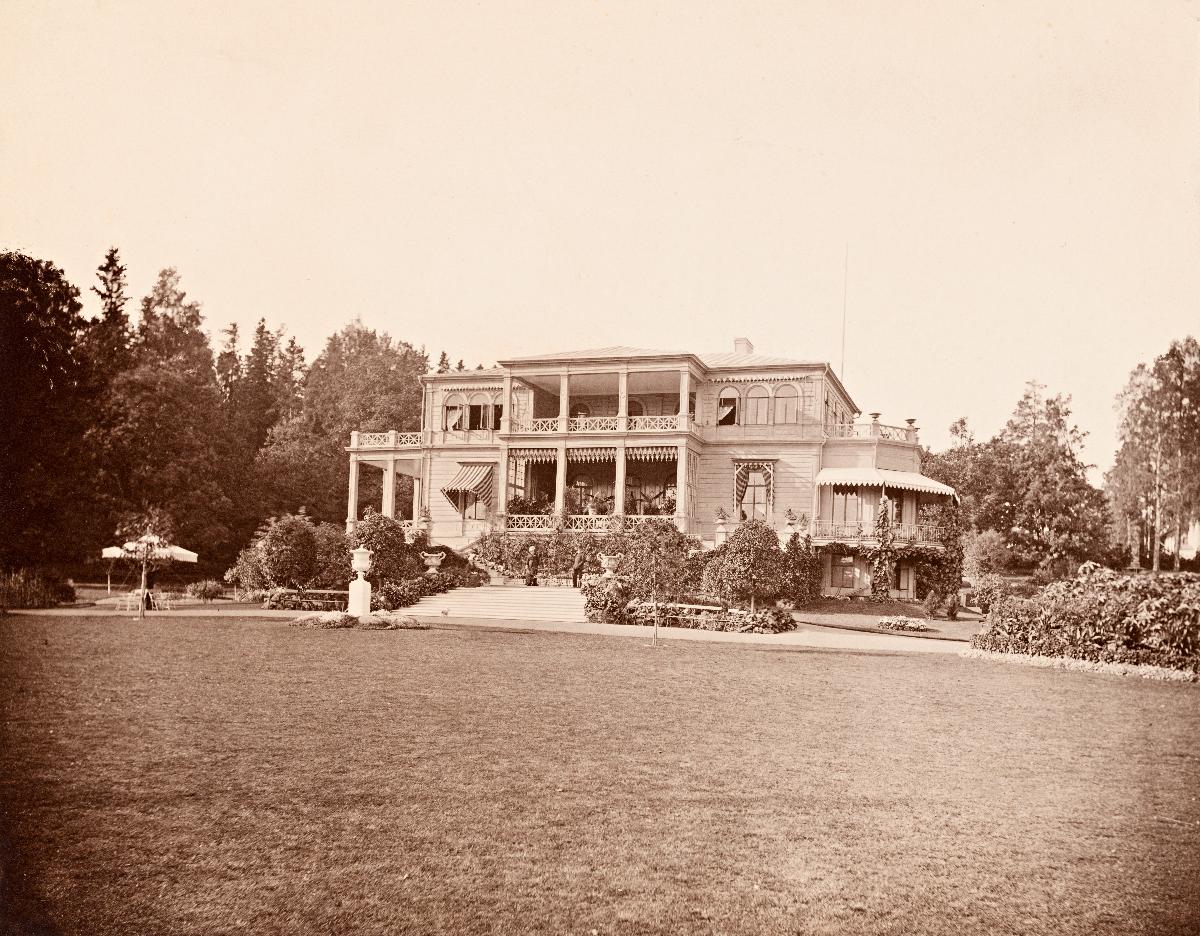
Träskändan kartanon päärakennus ja puutarhaa Espoon Järvenperässä.
sisällön kuvaus: Träskändan kartanon päärakennus ja puutarhaa Espoon Järvenperässä. Leveiden portaiden yläosassa näkyy kaksi naista ja mies, alhaalla pieni koira. Istutukset ovat runsaat ja rehevät, ja myös alakerran kuisti on täynnä viherkasveja. Senaattori Carl Johan Walleen (1781–1867) rakennutti erilaisia tyylielementtejä yhdistelevän huvilan 1820-luvulla. Vuosina 1840 - 1895 kartanon omisti Walleenin tytärpuoli Aurora Karamzin (1808 - 1902). Päärakennus tuhoutui tulipalossa vuonna 1888. mustavalkoinen
Kuvaaja: Hausen, Reinhold, valokuvaaja, Karamzin, Aurora, paikan omistaja
Ajankohta: kuvausaika 1880
Paikka: Suomi, Uusimaa, Espoo, Järvenperä
Aiheet: kartanot, asuinrakennukset, puurakennukset, kartanopuutarhat, nurmikot, istutukset (kasvit), portaat, kuistit, parvekkeet, ruukut, markiisit, köynnöskasvit, naiset, miehet, koira, puistonpenkit, päivänvarjot, manors, residential buildings, wooden buildings, lawns, plantings, stairs, porches, balconies, pots (dishes), climbing plants, women, men, dog, parasols, herrgårdar, bostadshus, träbyggnader, gräsmattor, planteringar, trappor, verandor, balkonger, krukor, klätterväxter, kvinnor, män, hund, parasoll